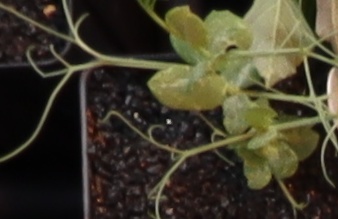
Label: Field Pea